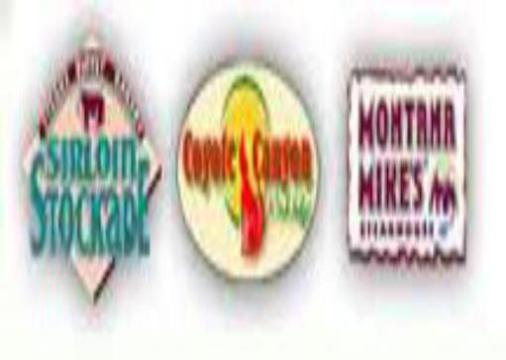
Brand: montana mike's
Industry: Food